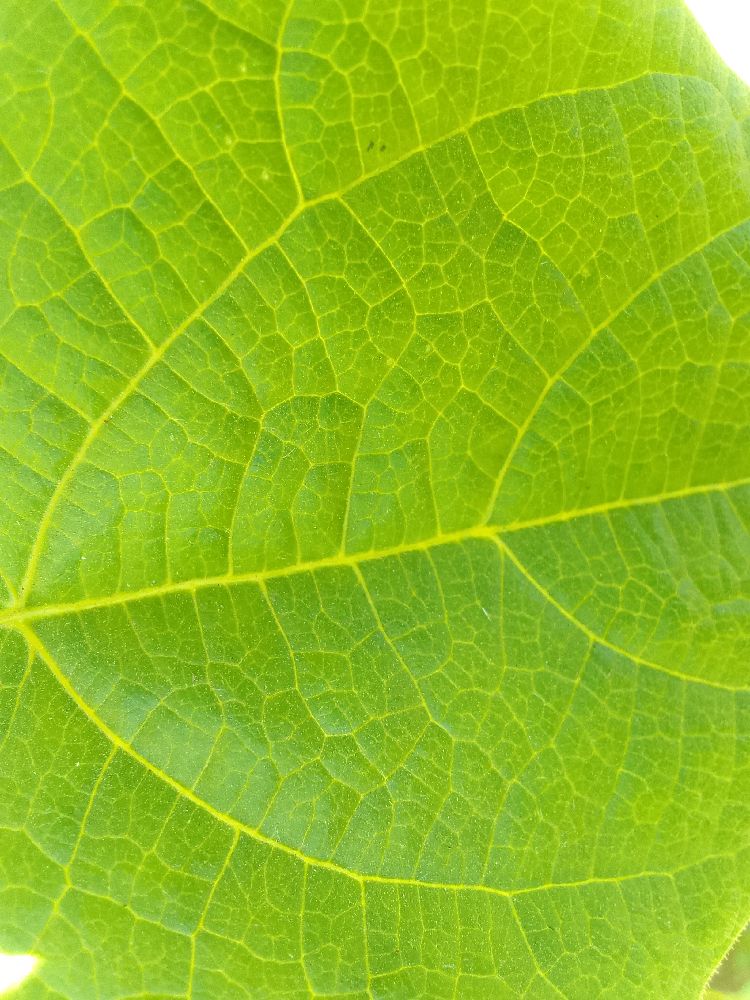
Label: healthy